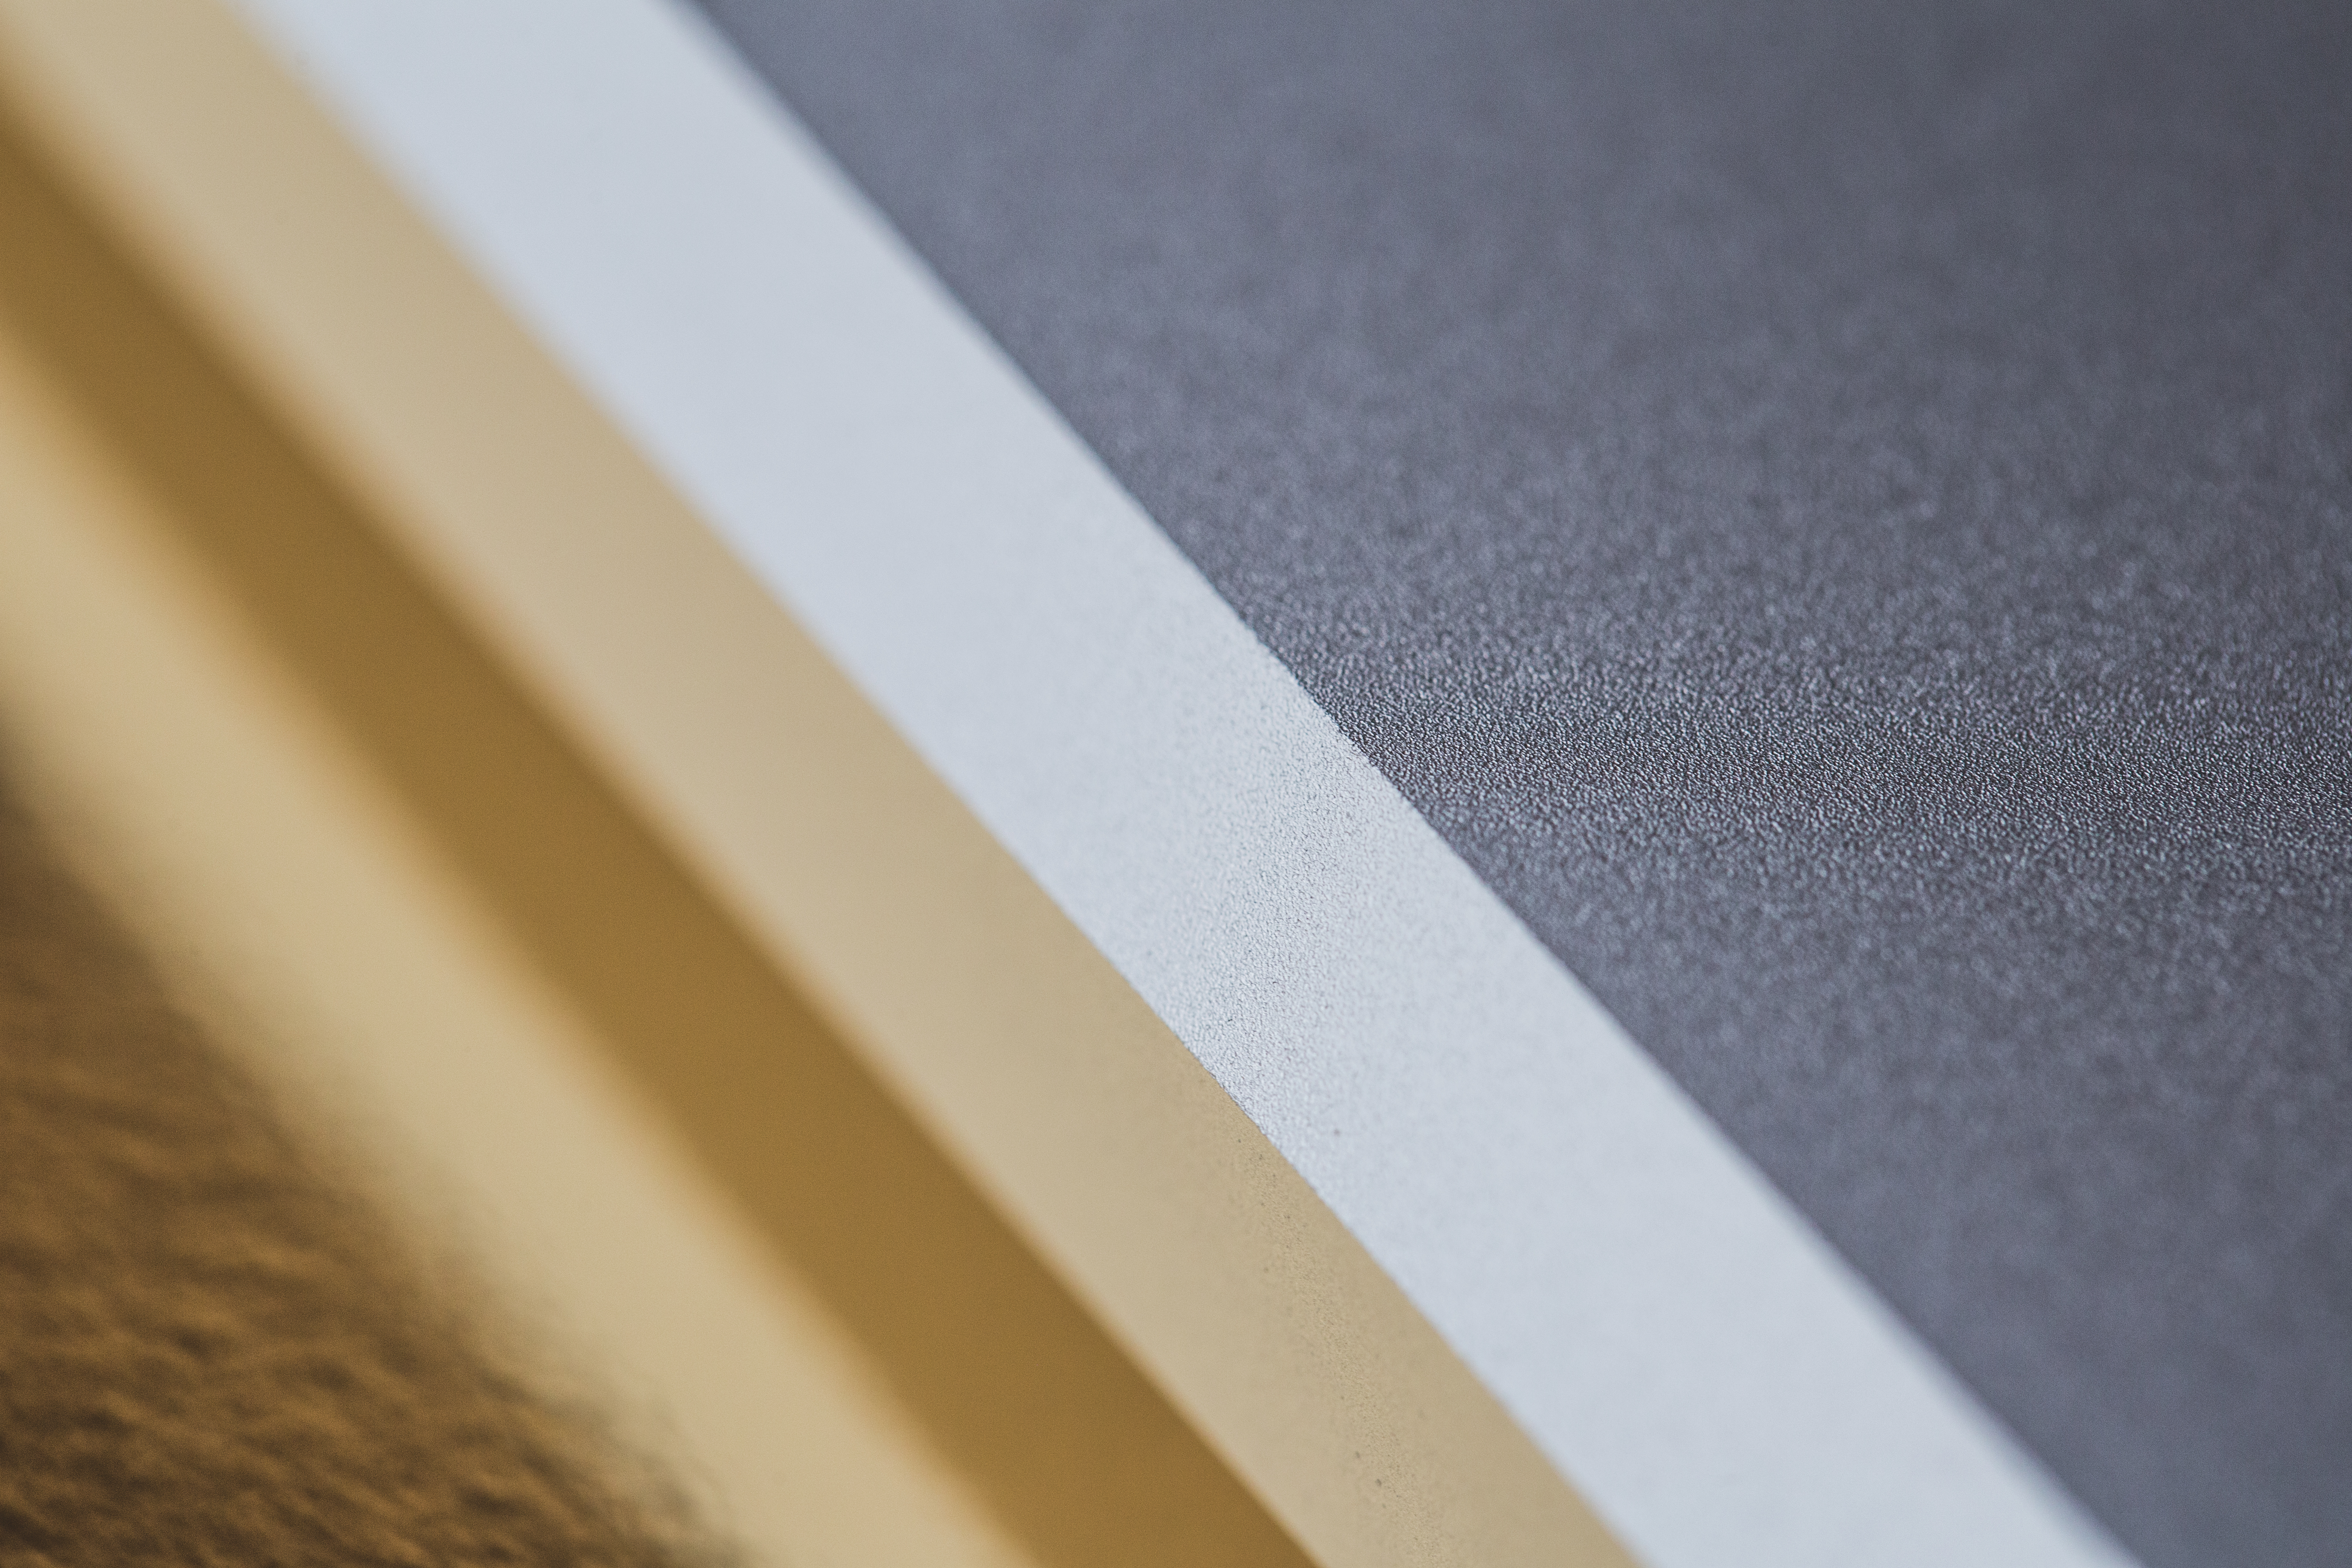
wood, grey, flooring, floor, beige, rectangle, Tints and shades, pattern, electric blue, hardwood, plywood, metal, ceiling, carbon, linens, rim, carmine, font, paper, automotive design, automotive exterior, shadow